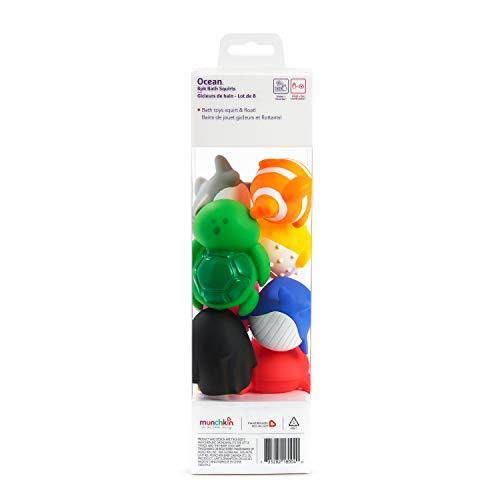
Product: Munchkin Ocean Squirts Bath Toy, 8 pack
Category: Toys & Games | Baby & Toddler Toys | Bath Toys
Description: Includes 8 water-squirting, floating ocean friends.
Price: $8.99